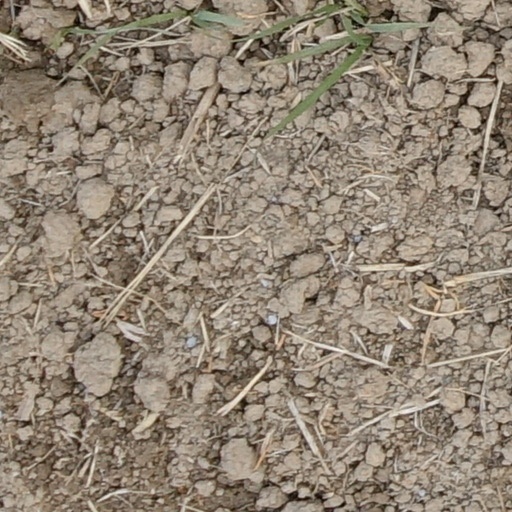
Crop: wheat